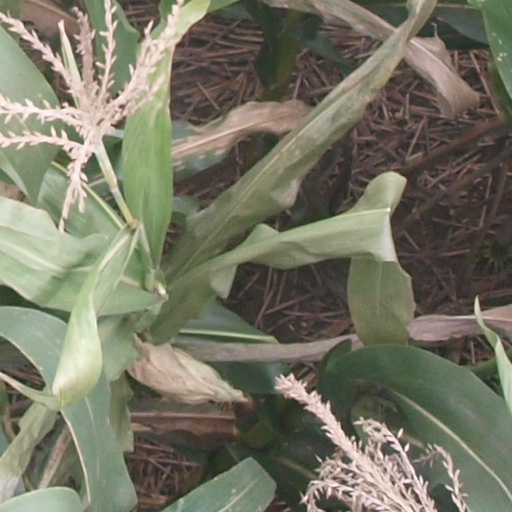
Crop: maize; corn